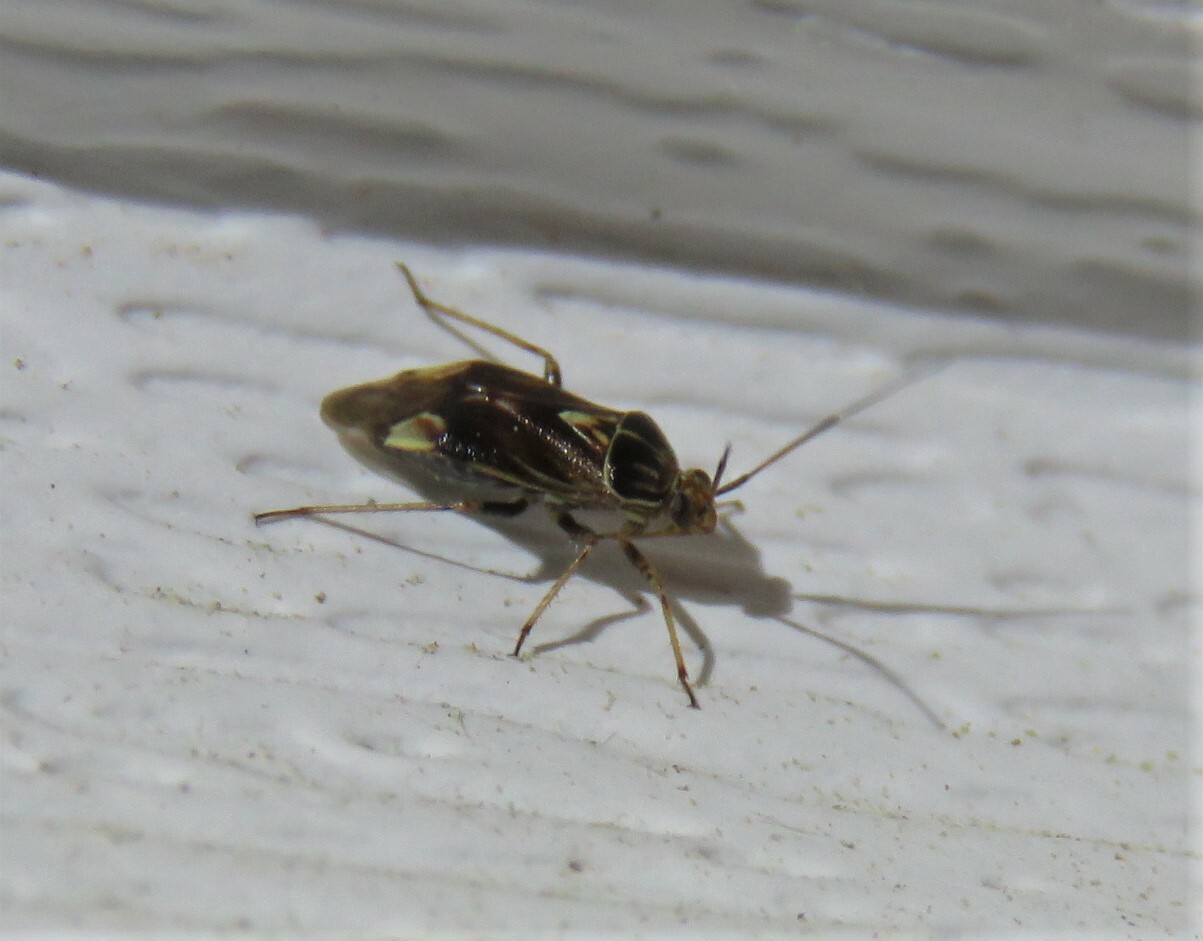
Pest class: lygus_bug